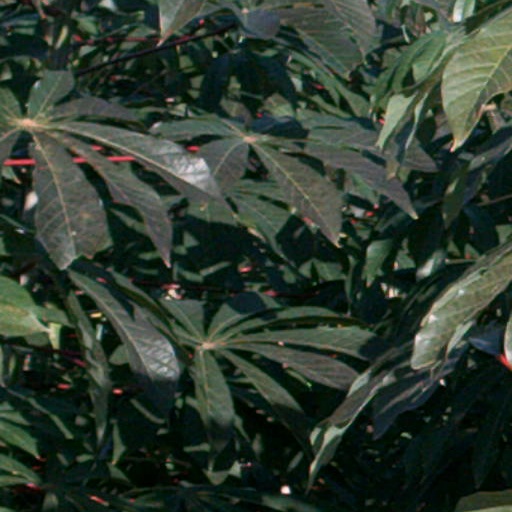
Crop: cassava